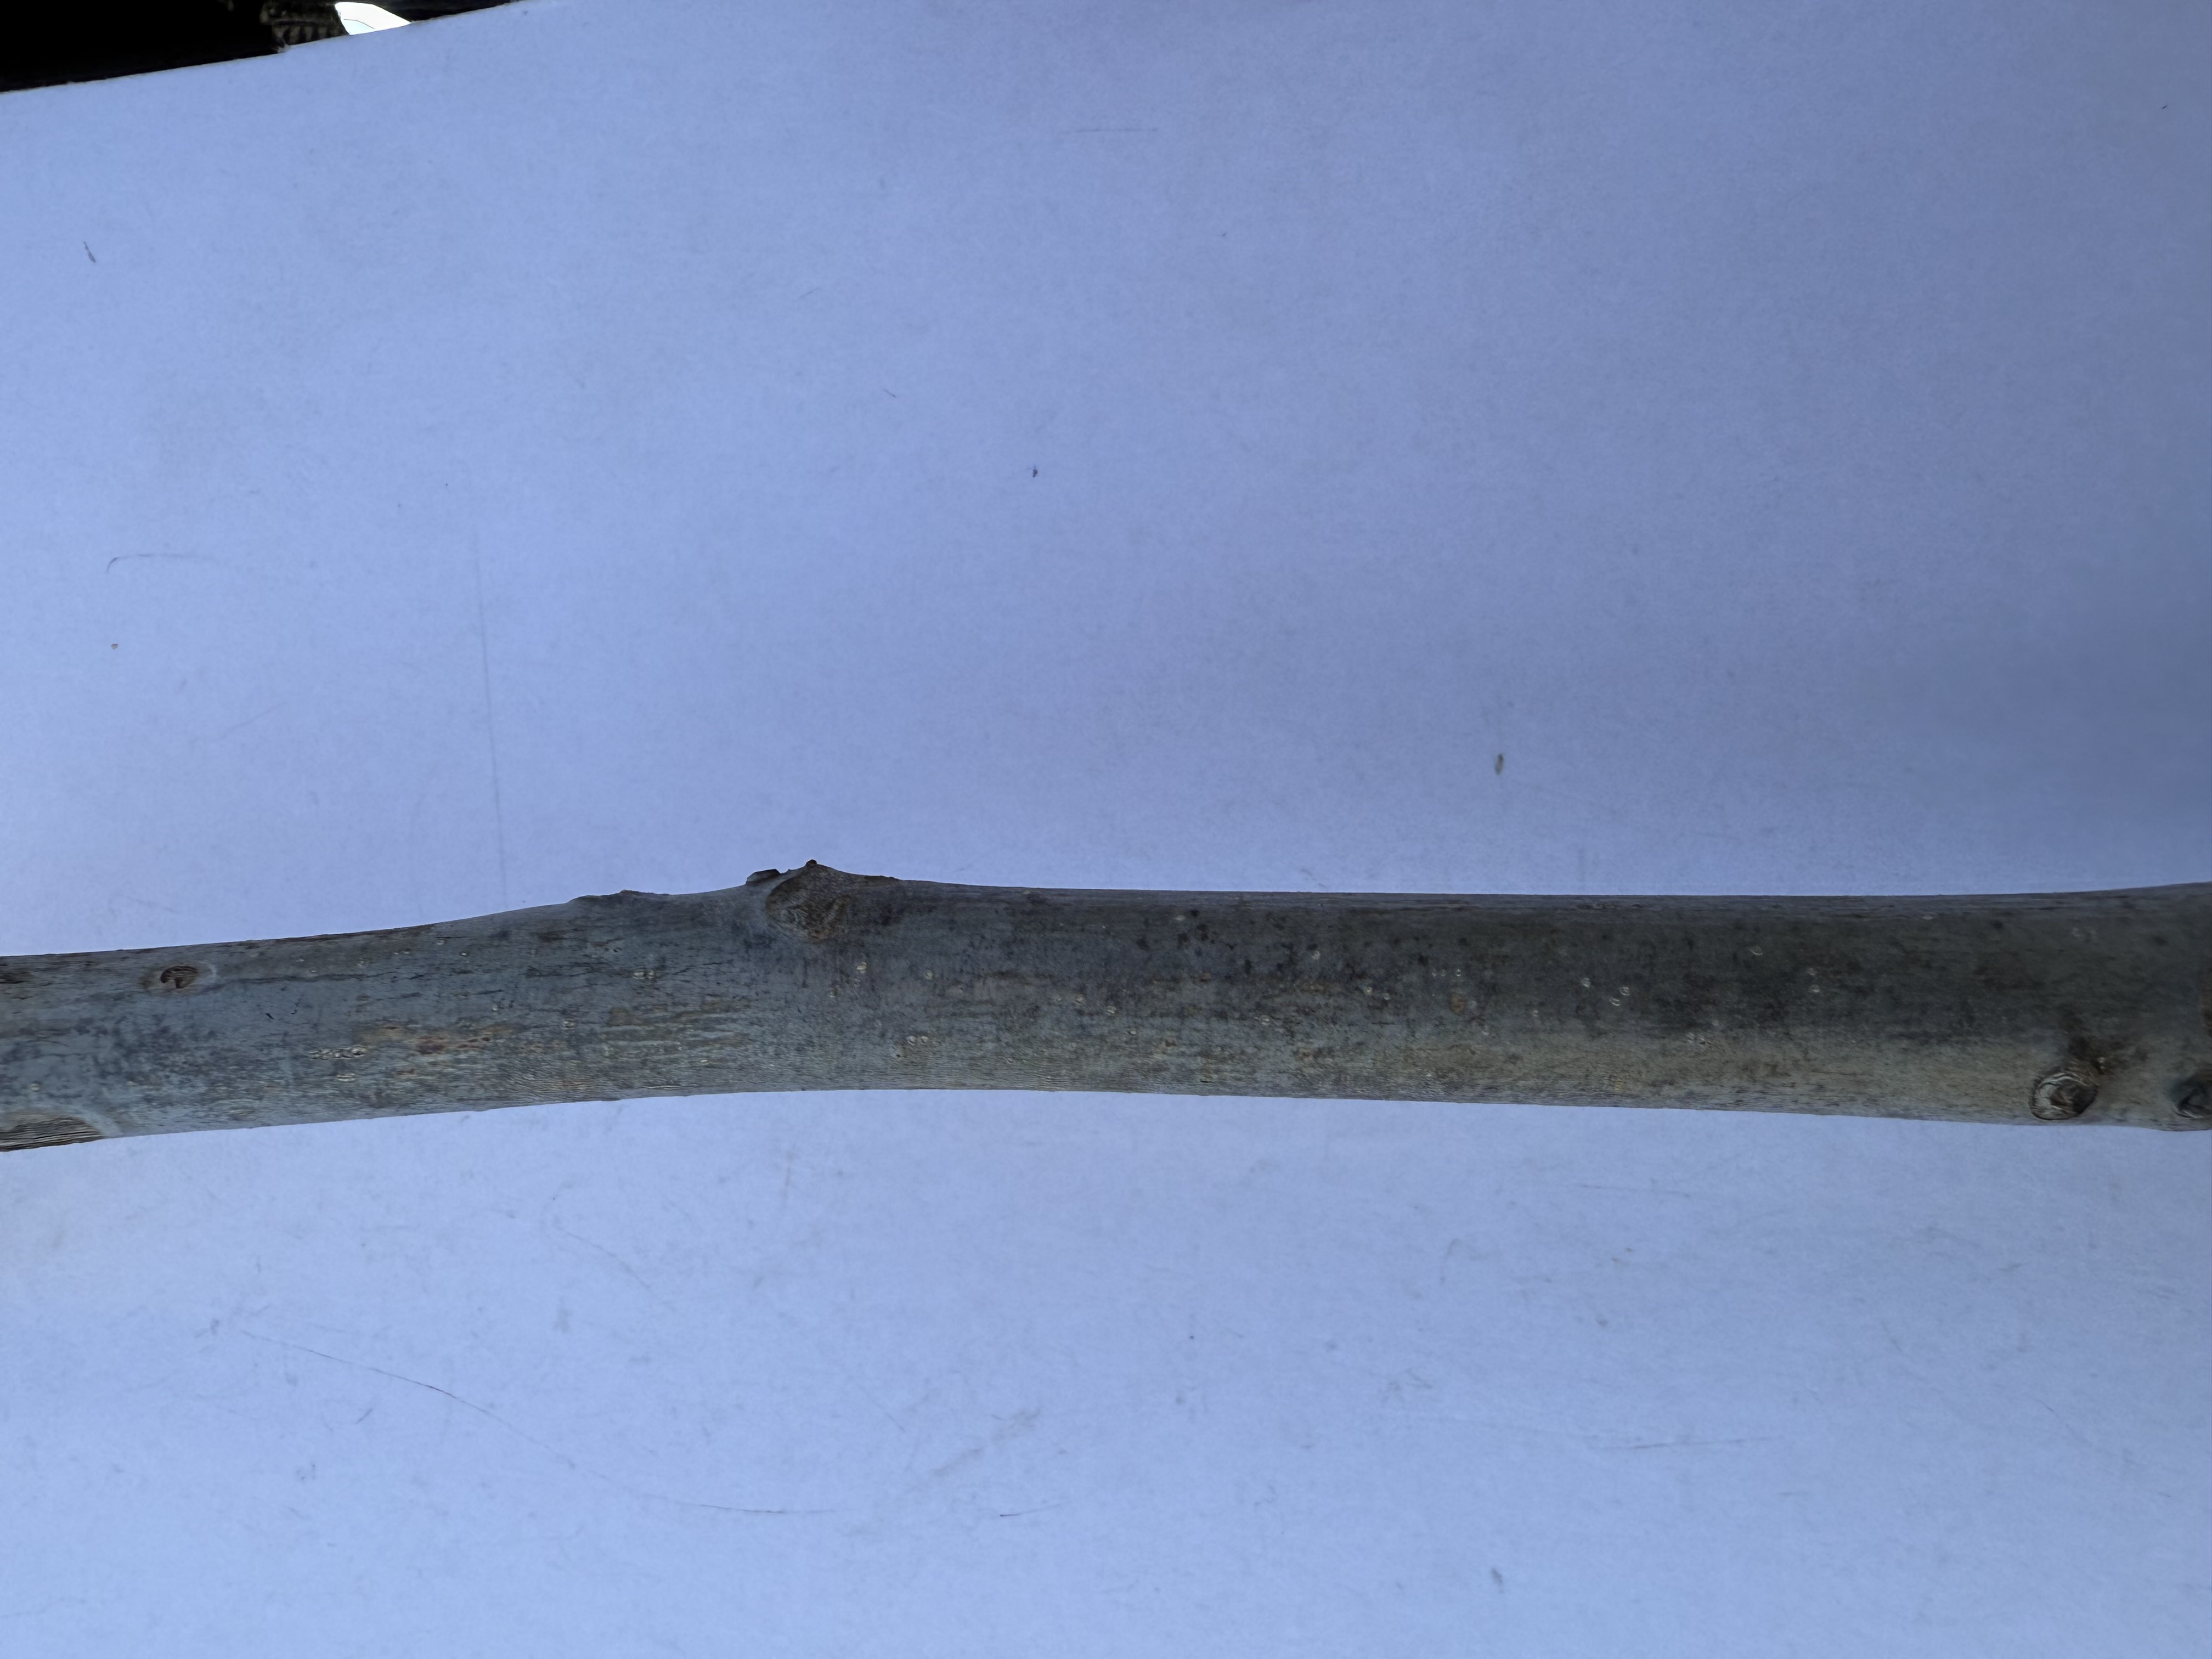
Variety: Wild Walnut